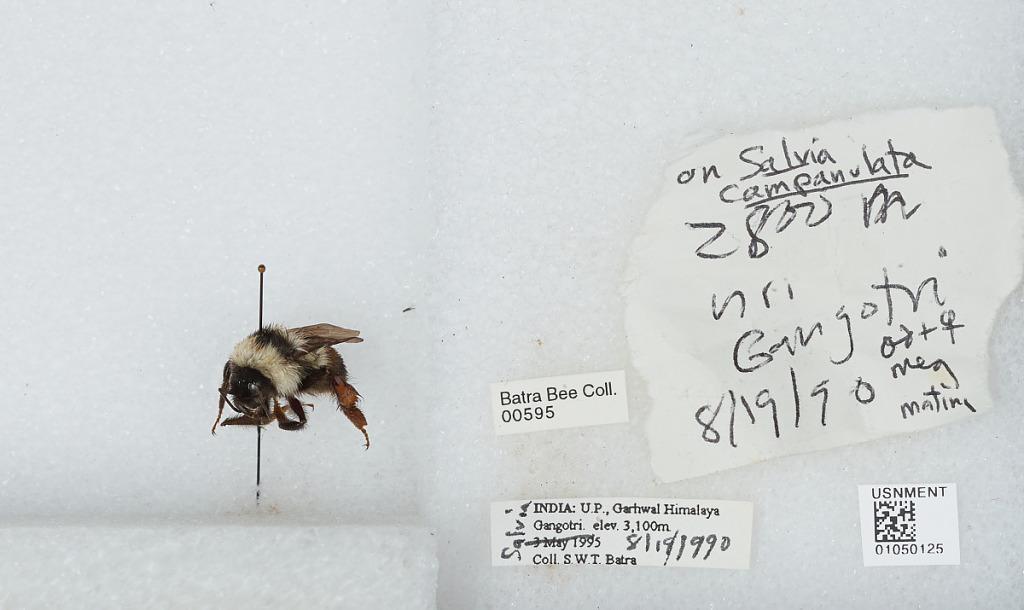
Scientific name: Bombus sp.
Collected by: S. Batra
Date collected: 1990-8-18
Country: India
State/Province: Uttarakhand
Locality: near Gangotri